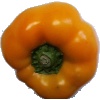
Label: Pepper Yellow 1